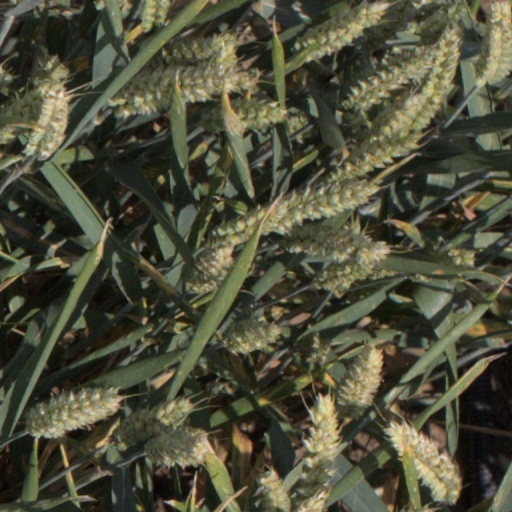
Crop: wheat